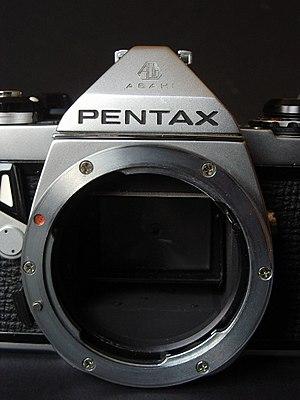
Pentax est un fabricant japonais d'appareils photographiques — historiquement argentiques puis numériques —, d'objectifs, d'appareillages optiques ainsi que de produits adaptés à la vidéosurveillance et la vision industrielle.